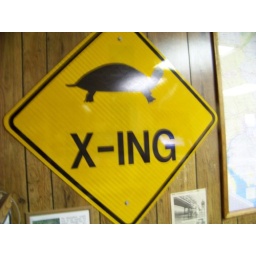
These signs were on some roads in the area.